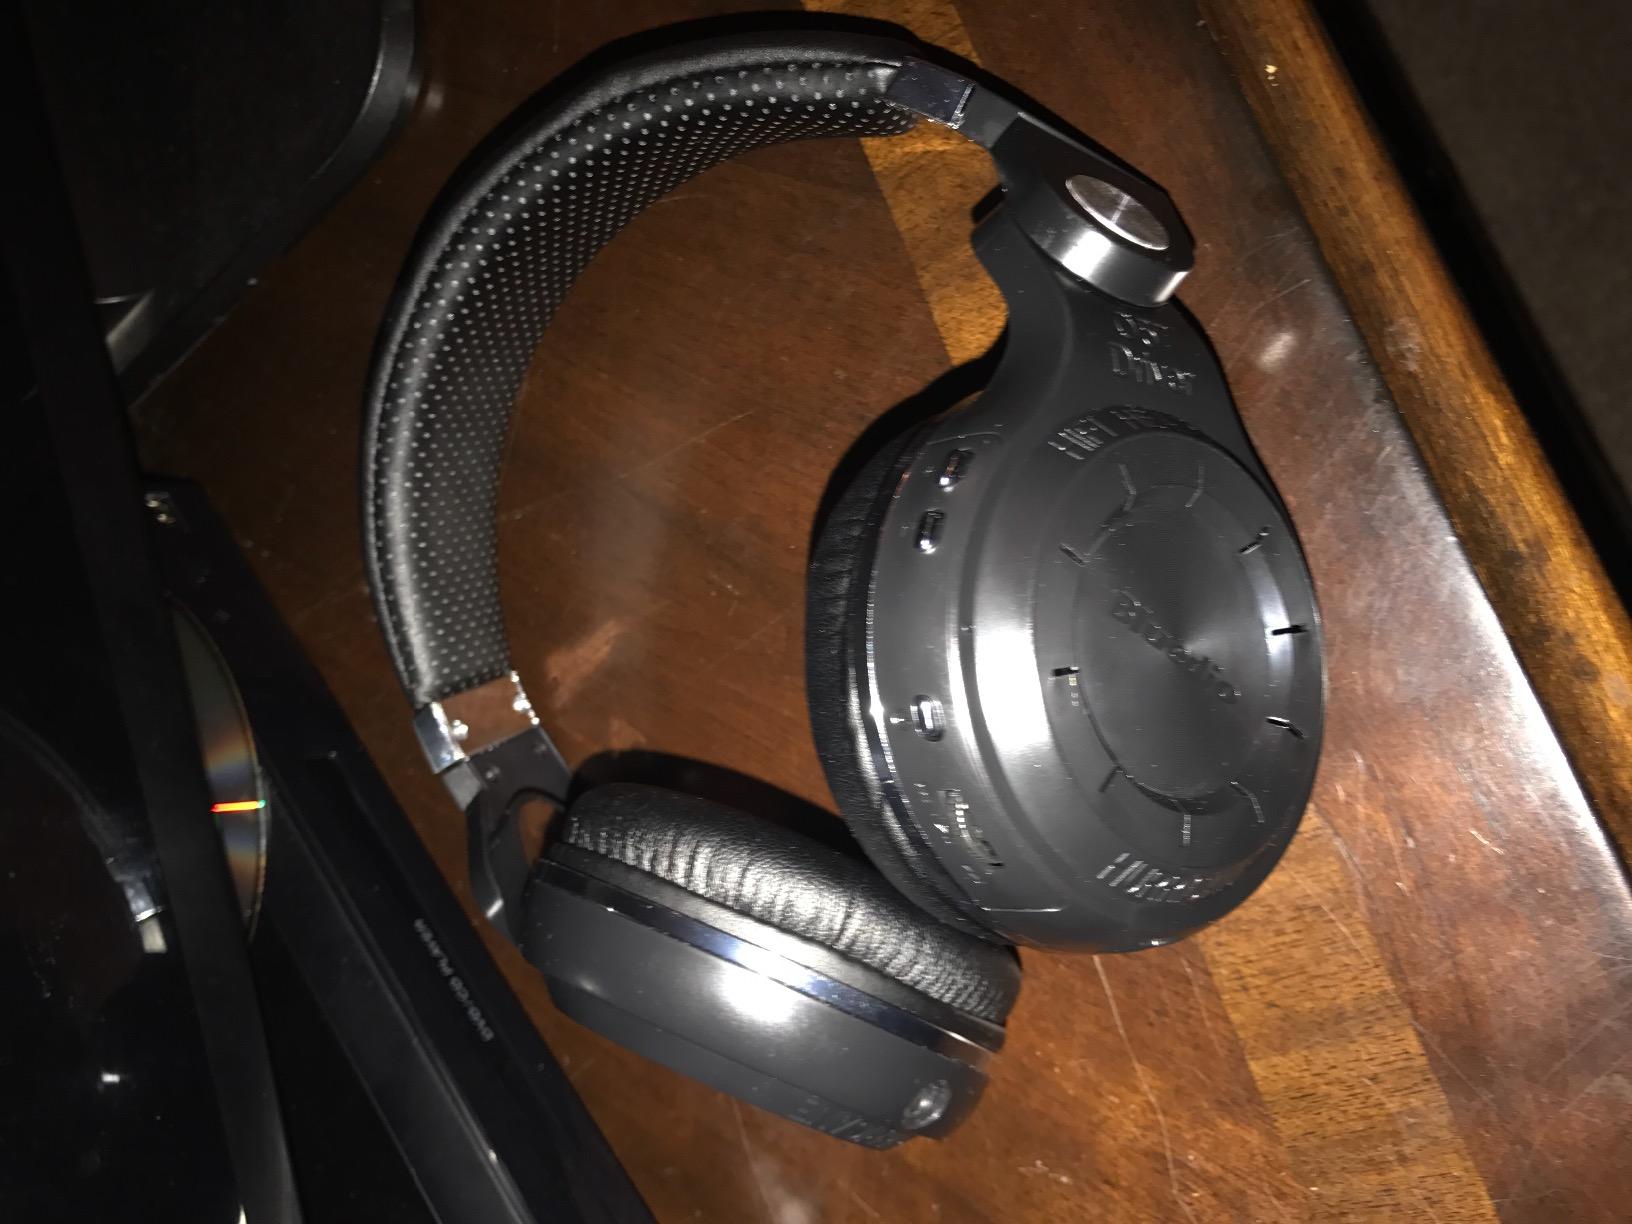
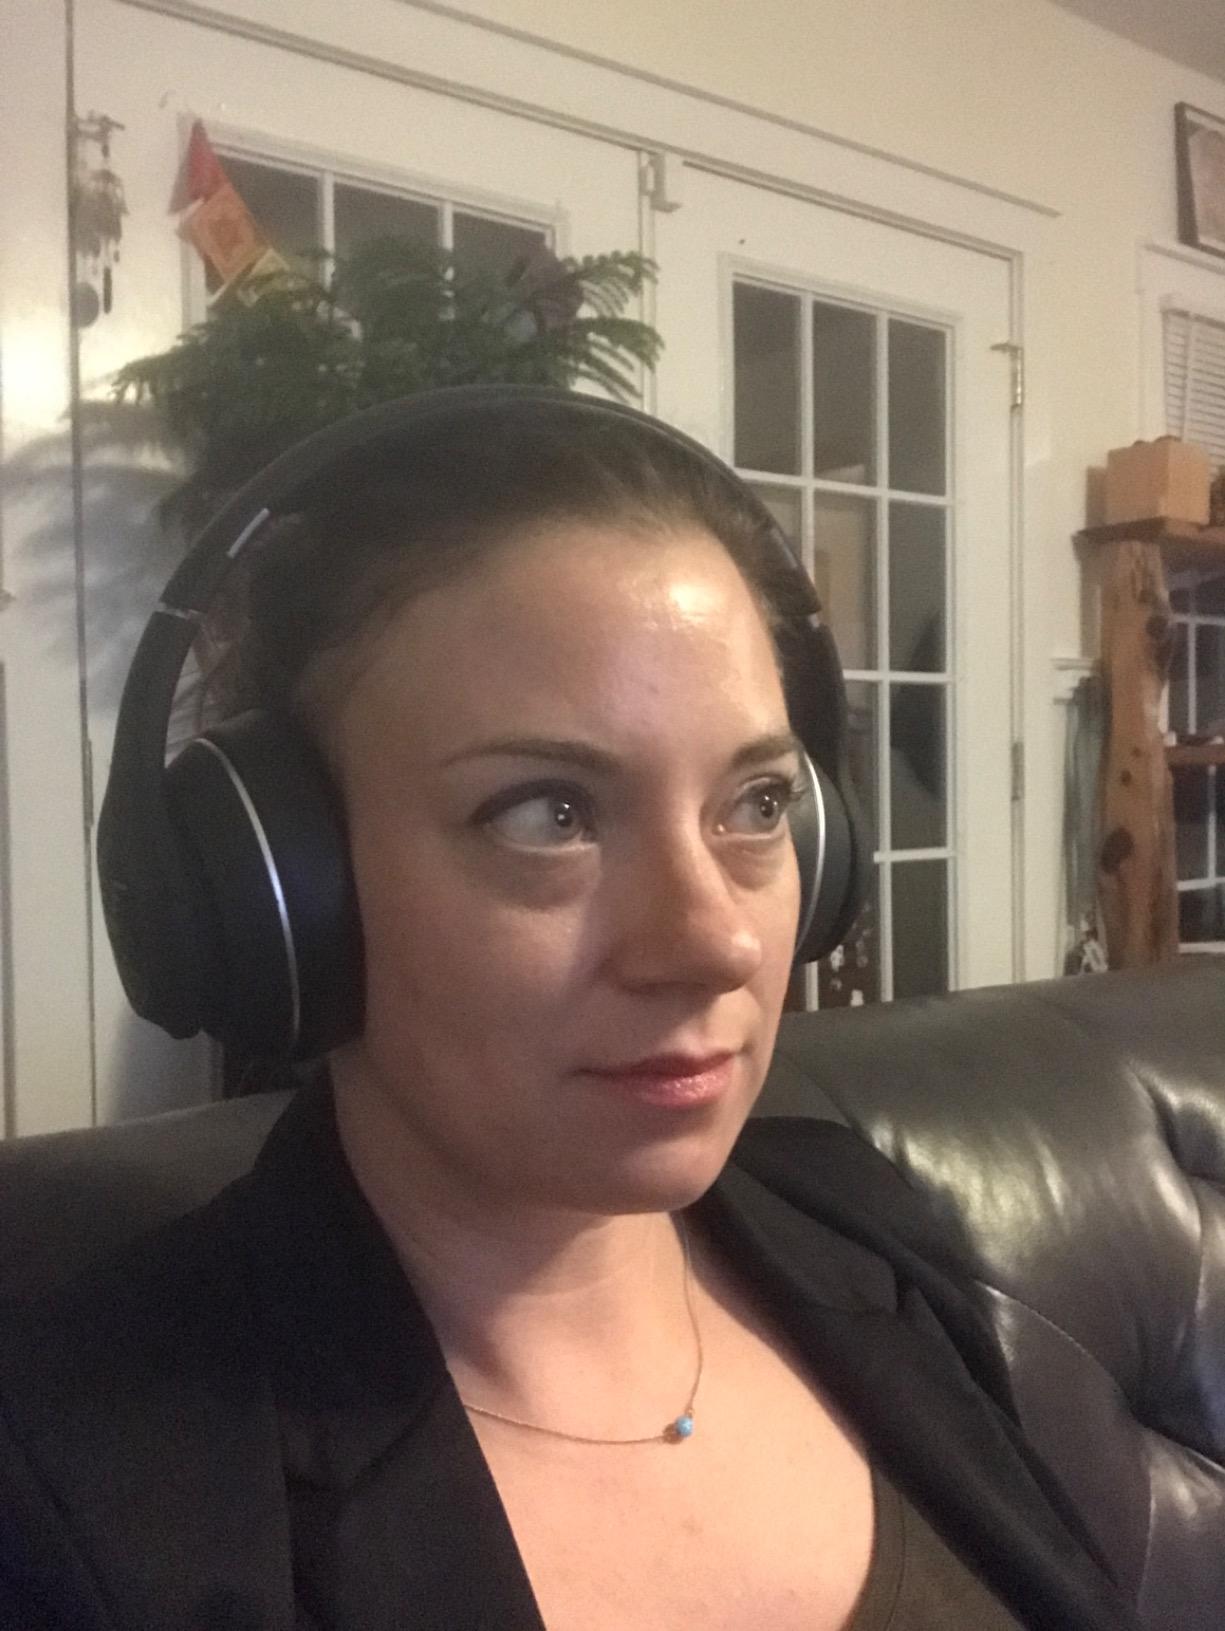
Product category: headphones
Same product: no